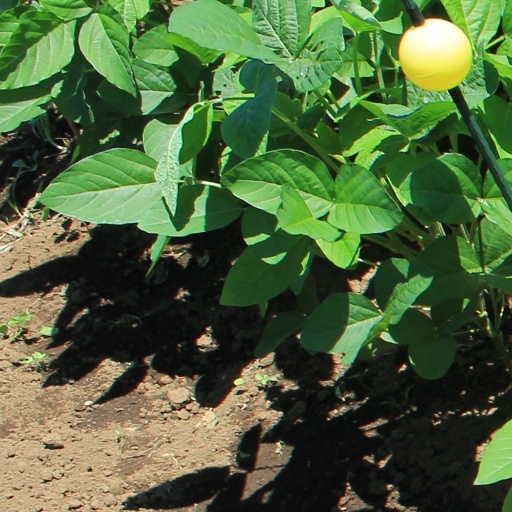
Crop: soybean